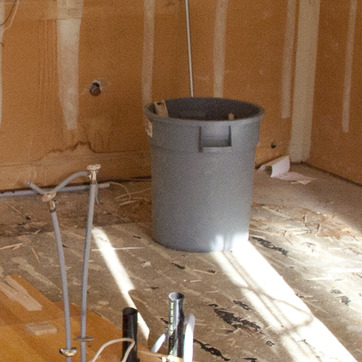
Material: plastic